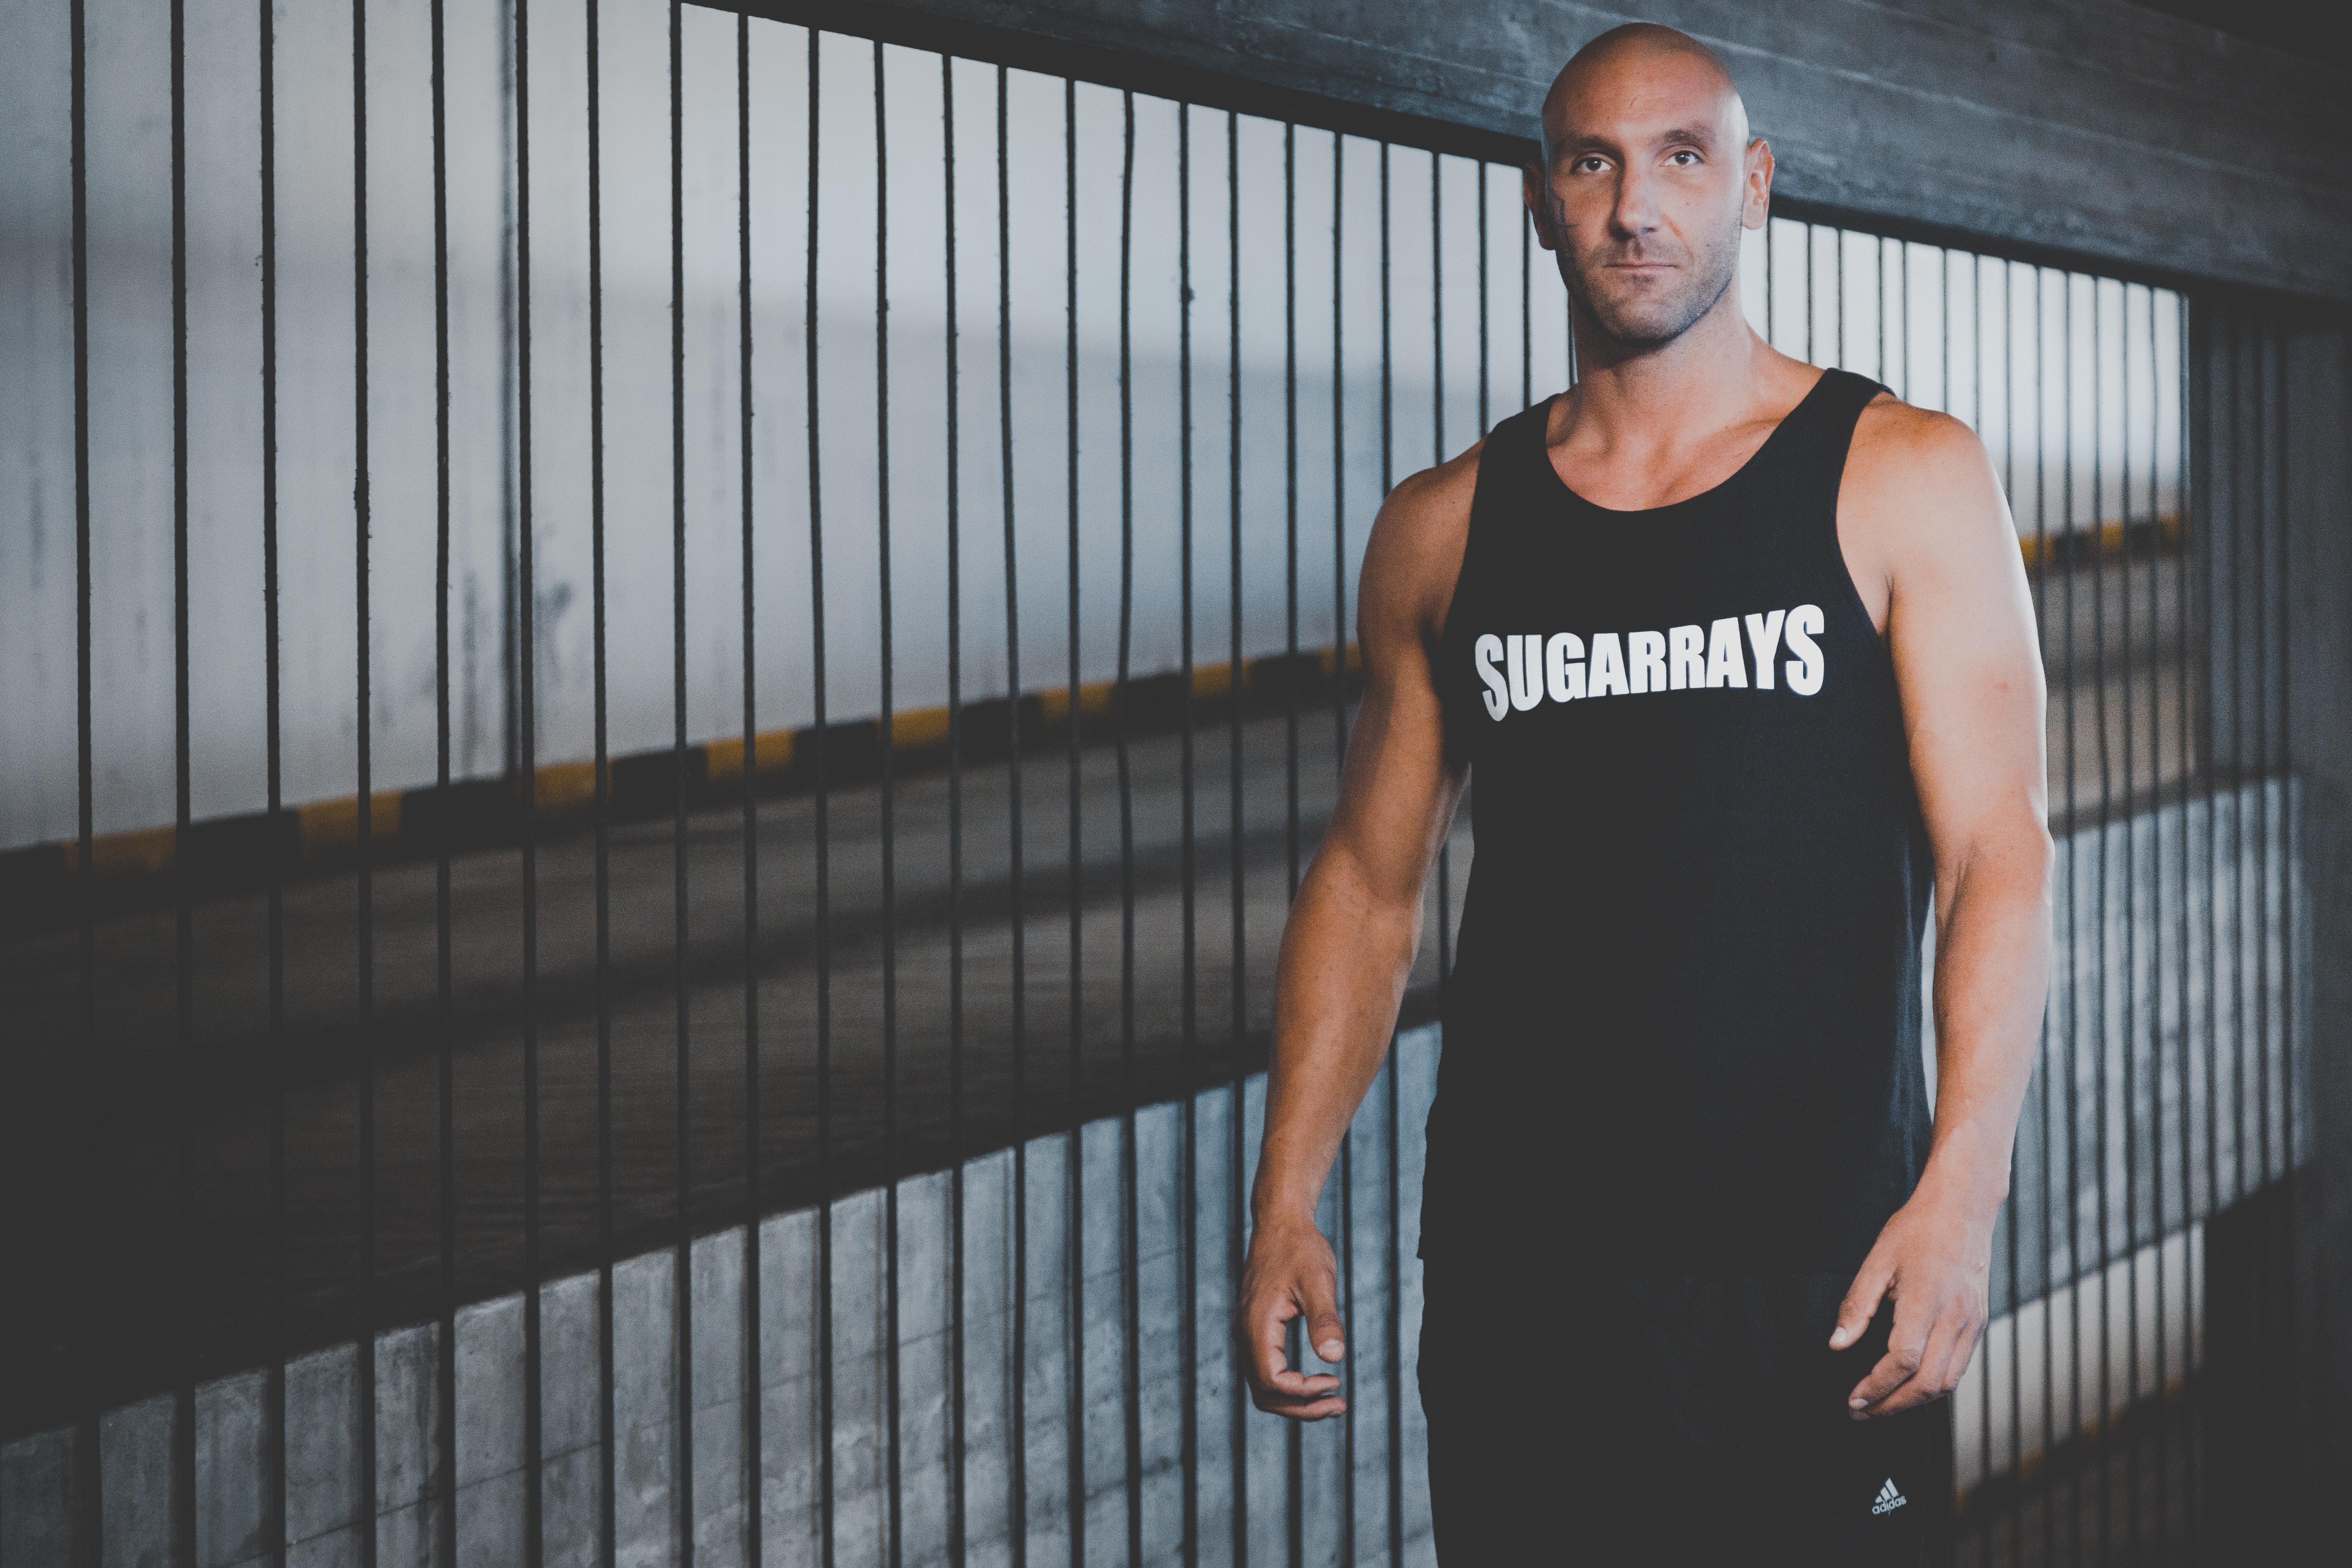
muscle, shoulder, arm, standing, sportswear, human body, leg, physical fitness, chest, photography, t shirt, sleeveless shirt, neck, model, shirt, top, photo shoot, Barechested